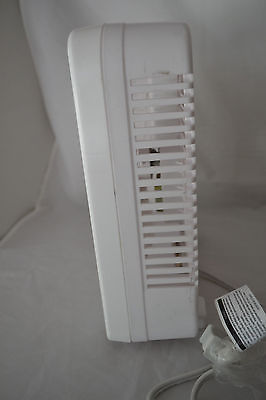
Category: fan